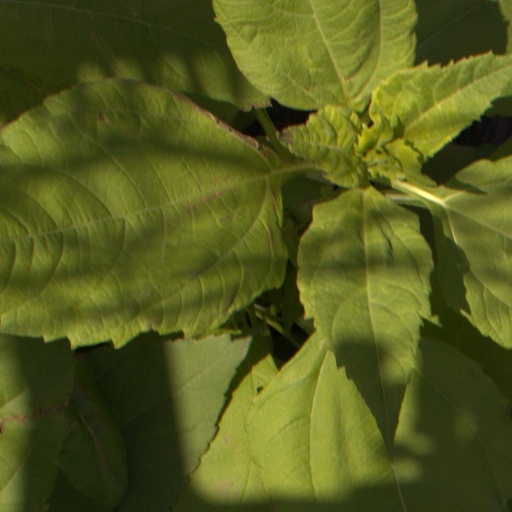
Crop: Jerusalem artichoke